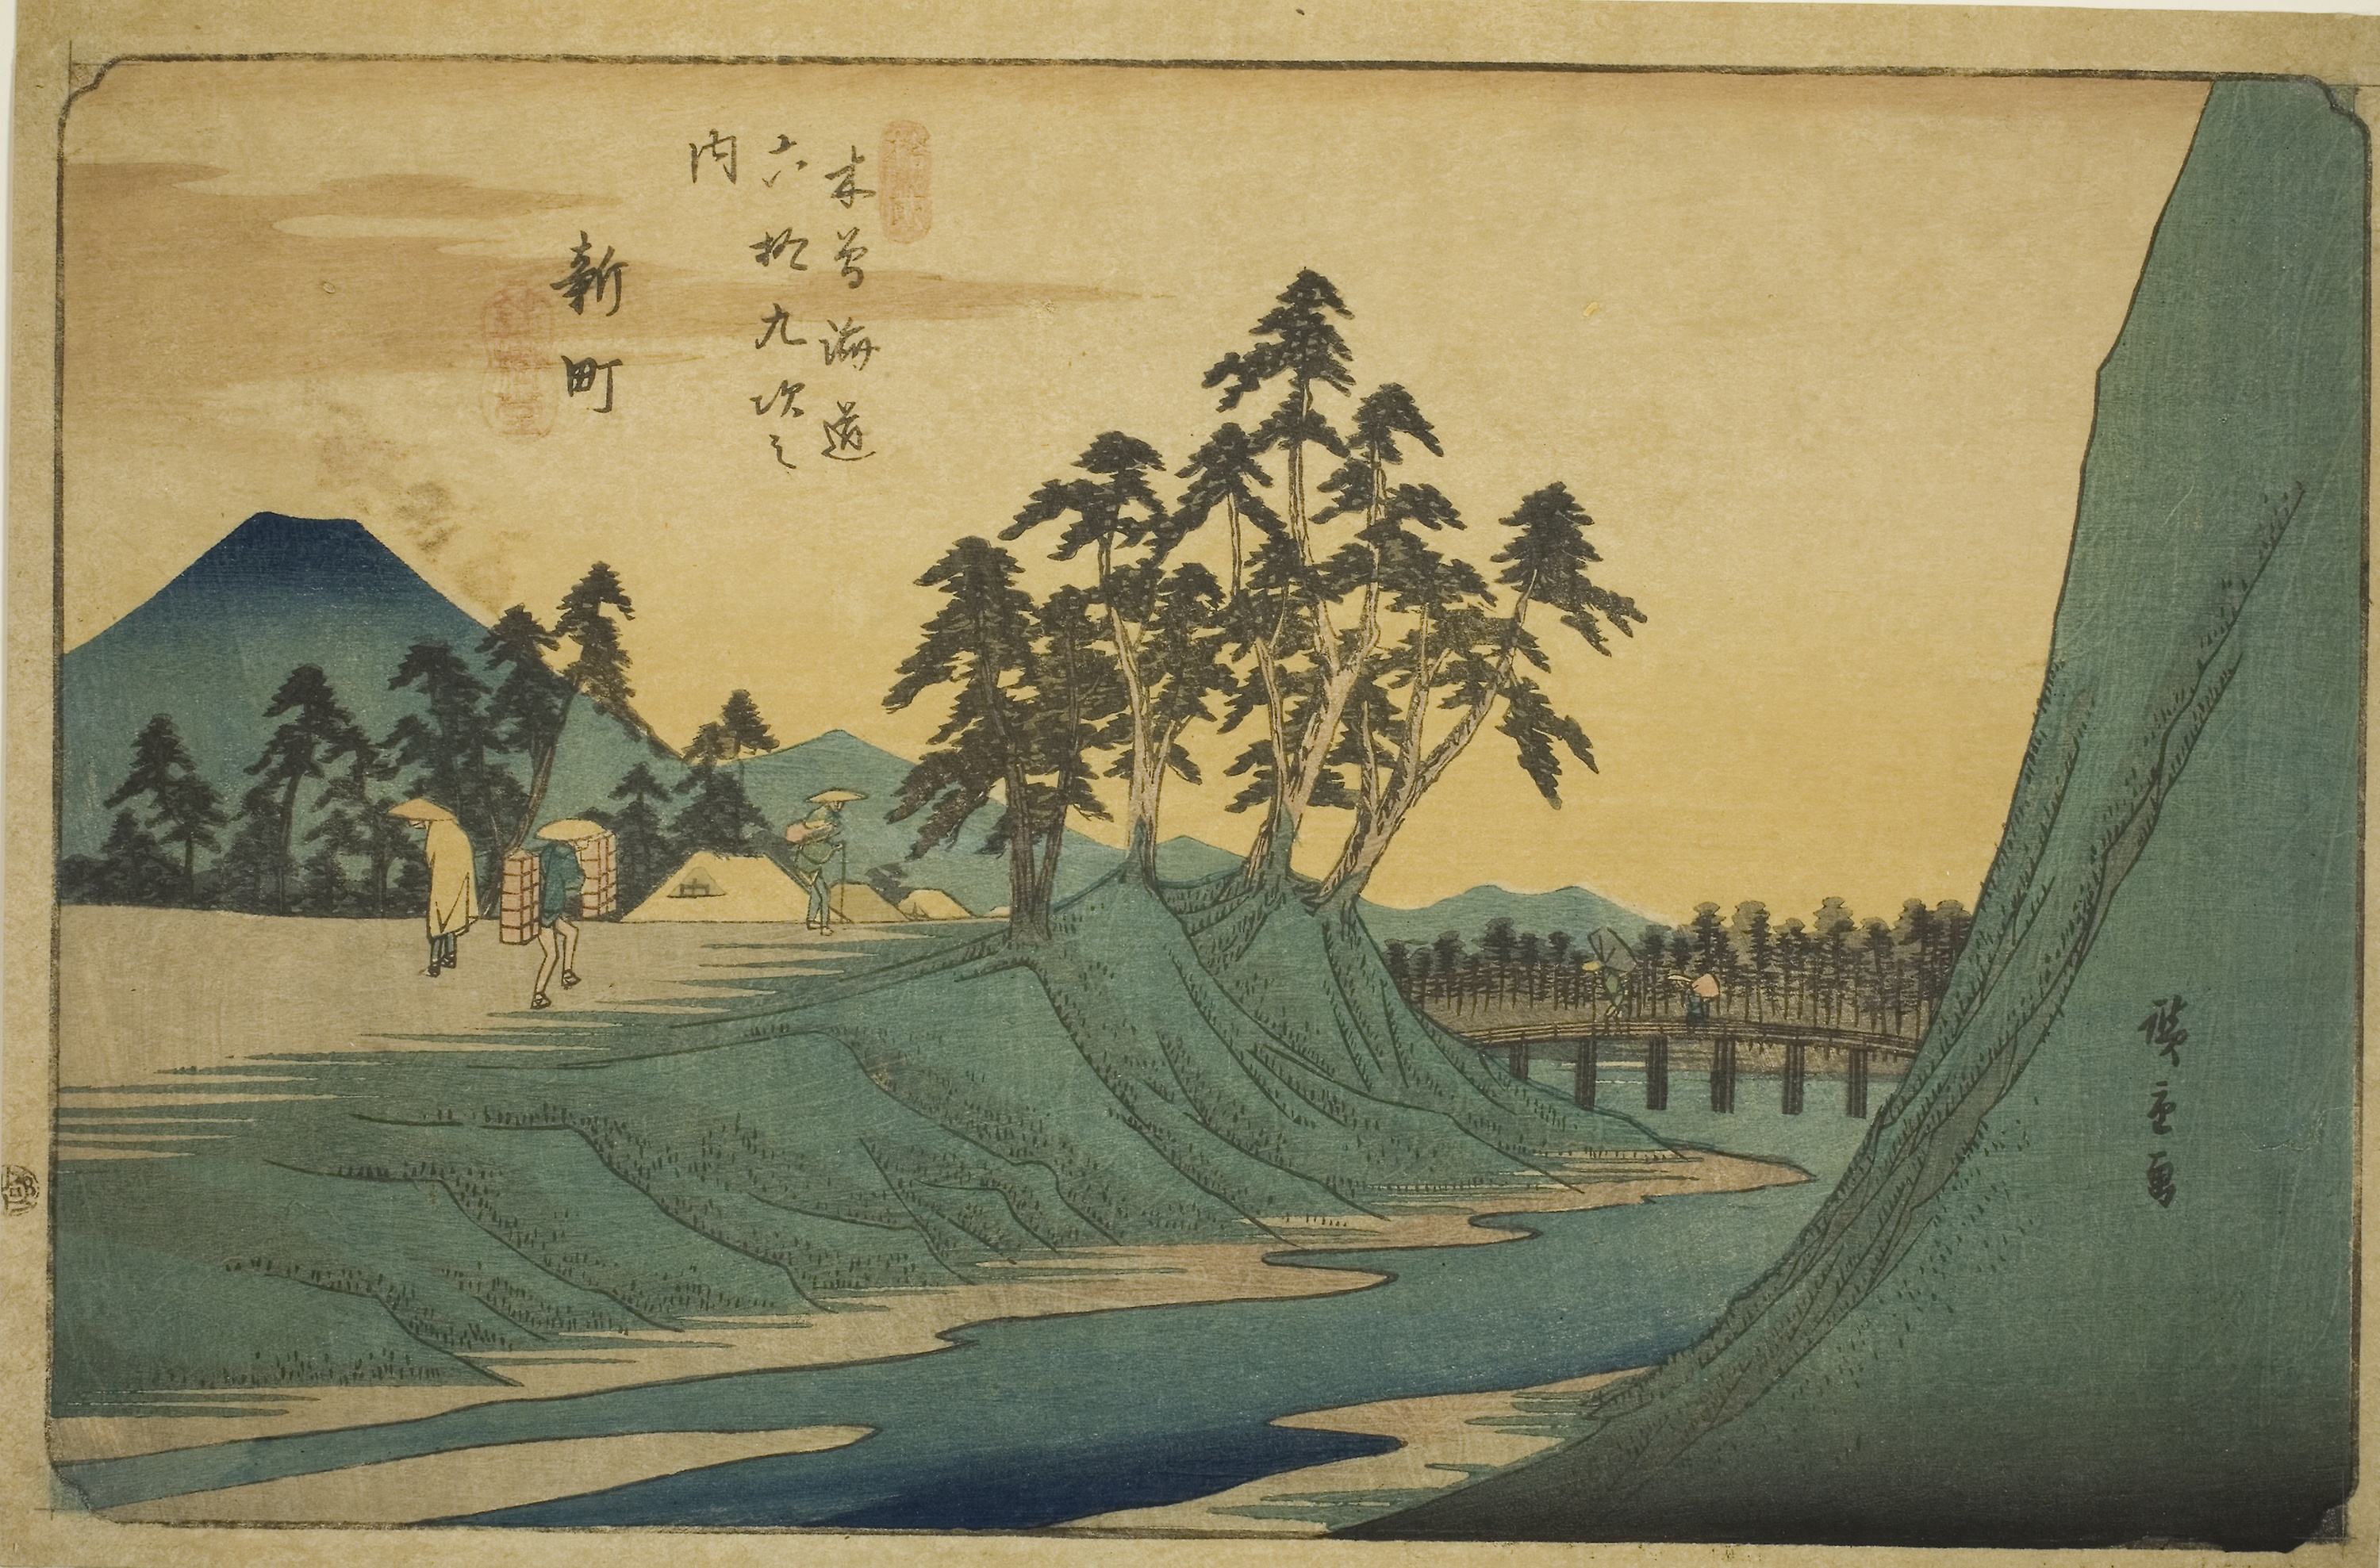
tree, illustration, art, paper product